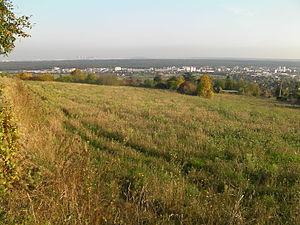
Achères depuis Andrésy
Achères est une commune française du département des Yvelines, en Île-de-France. Elle est située à six kilomètres au nord-ouest de Saint-Germain-en-Laye et à quatre kilomètres au nord-est de Poissy.